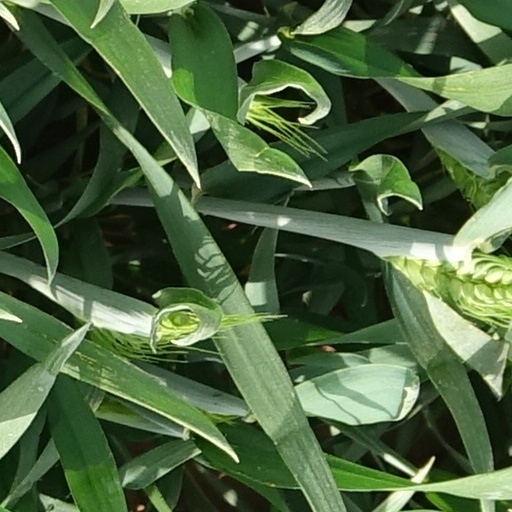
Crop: wheat